Josh Staumont

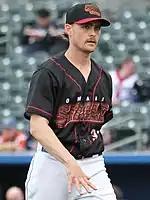
Staumont with the Omaha Storm Chasers in 2019

Staumont spent 2017 with both Northwest Arkansas and the Omaha Storm Chasers where he went 6–12 with a 5.56 ERA with 138 strikeouts in 124.2 total innings pitched between the two clubs. In 2018, he pitched for Omaha, going 2–5 with a 3.51 ERA in 74.1 innings pitched, mainly in relief. The Royals added Staumont to their 40-man roster after the 2018 season. He returned to Omaha to begin 2019.